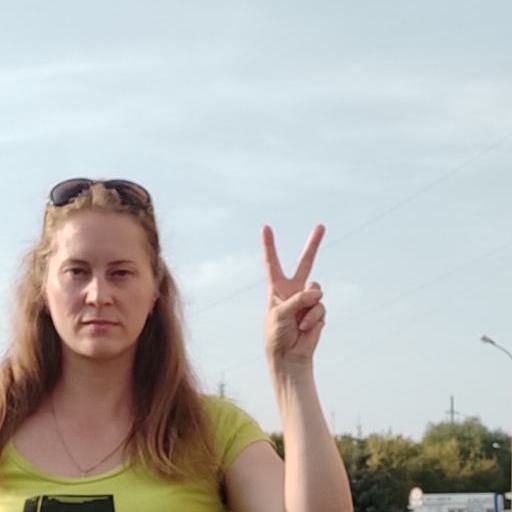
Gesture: peace